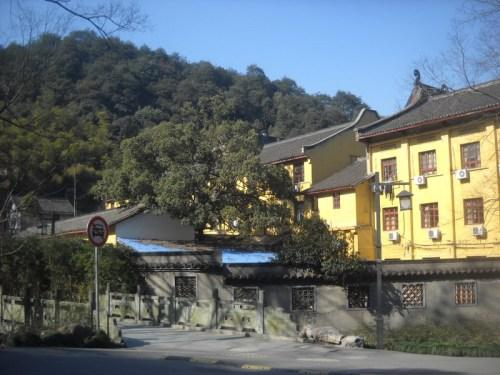
地标名称：中天竺法净禅寺
所在城市：杭州市·西湖区